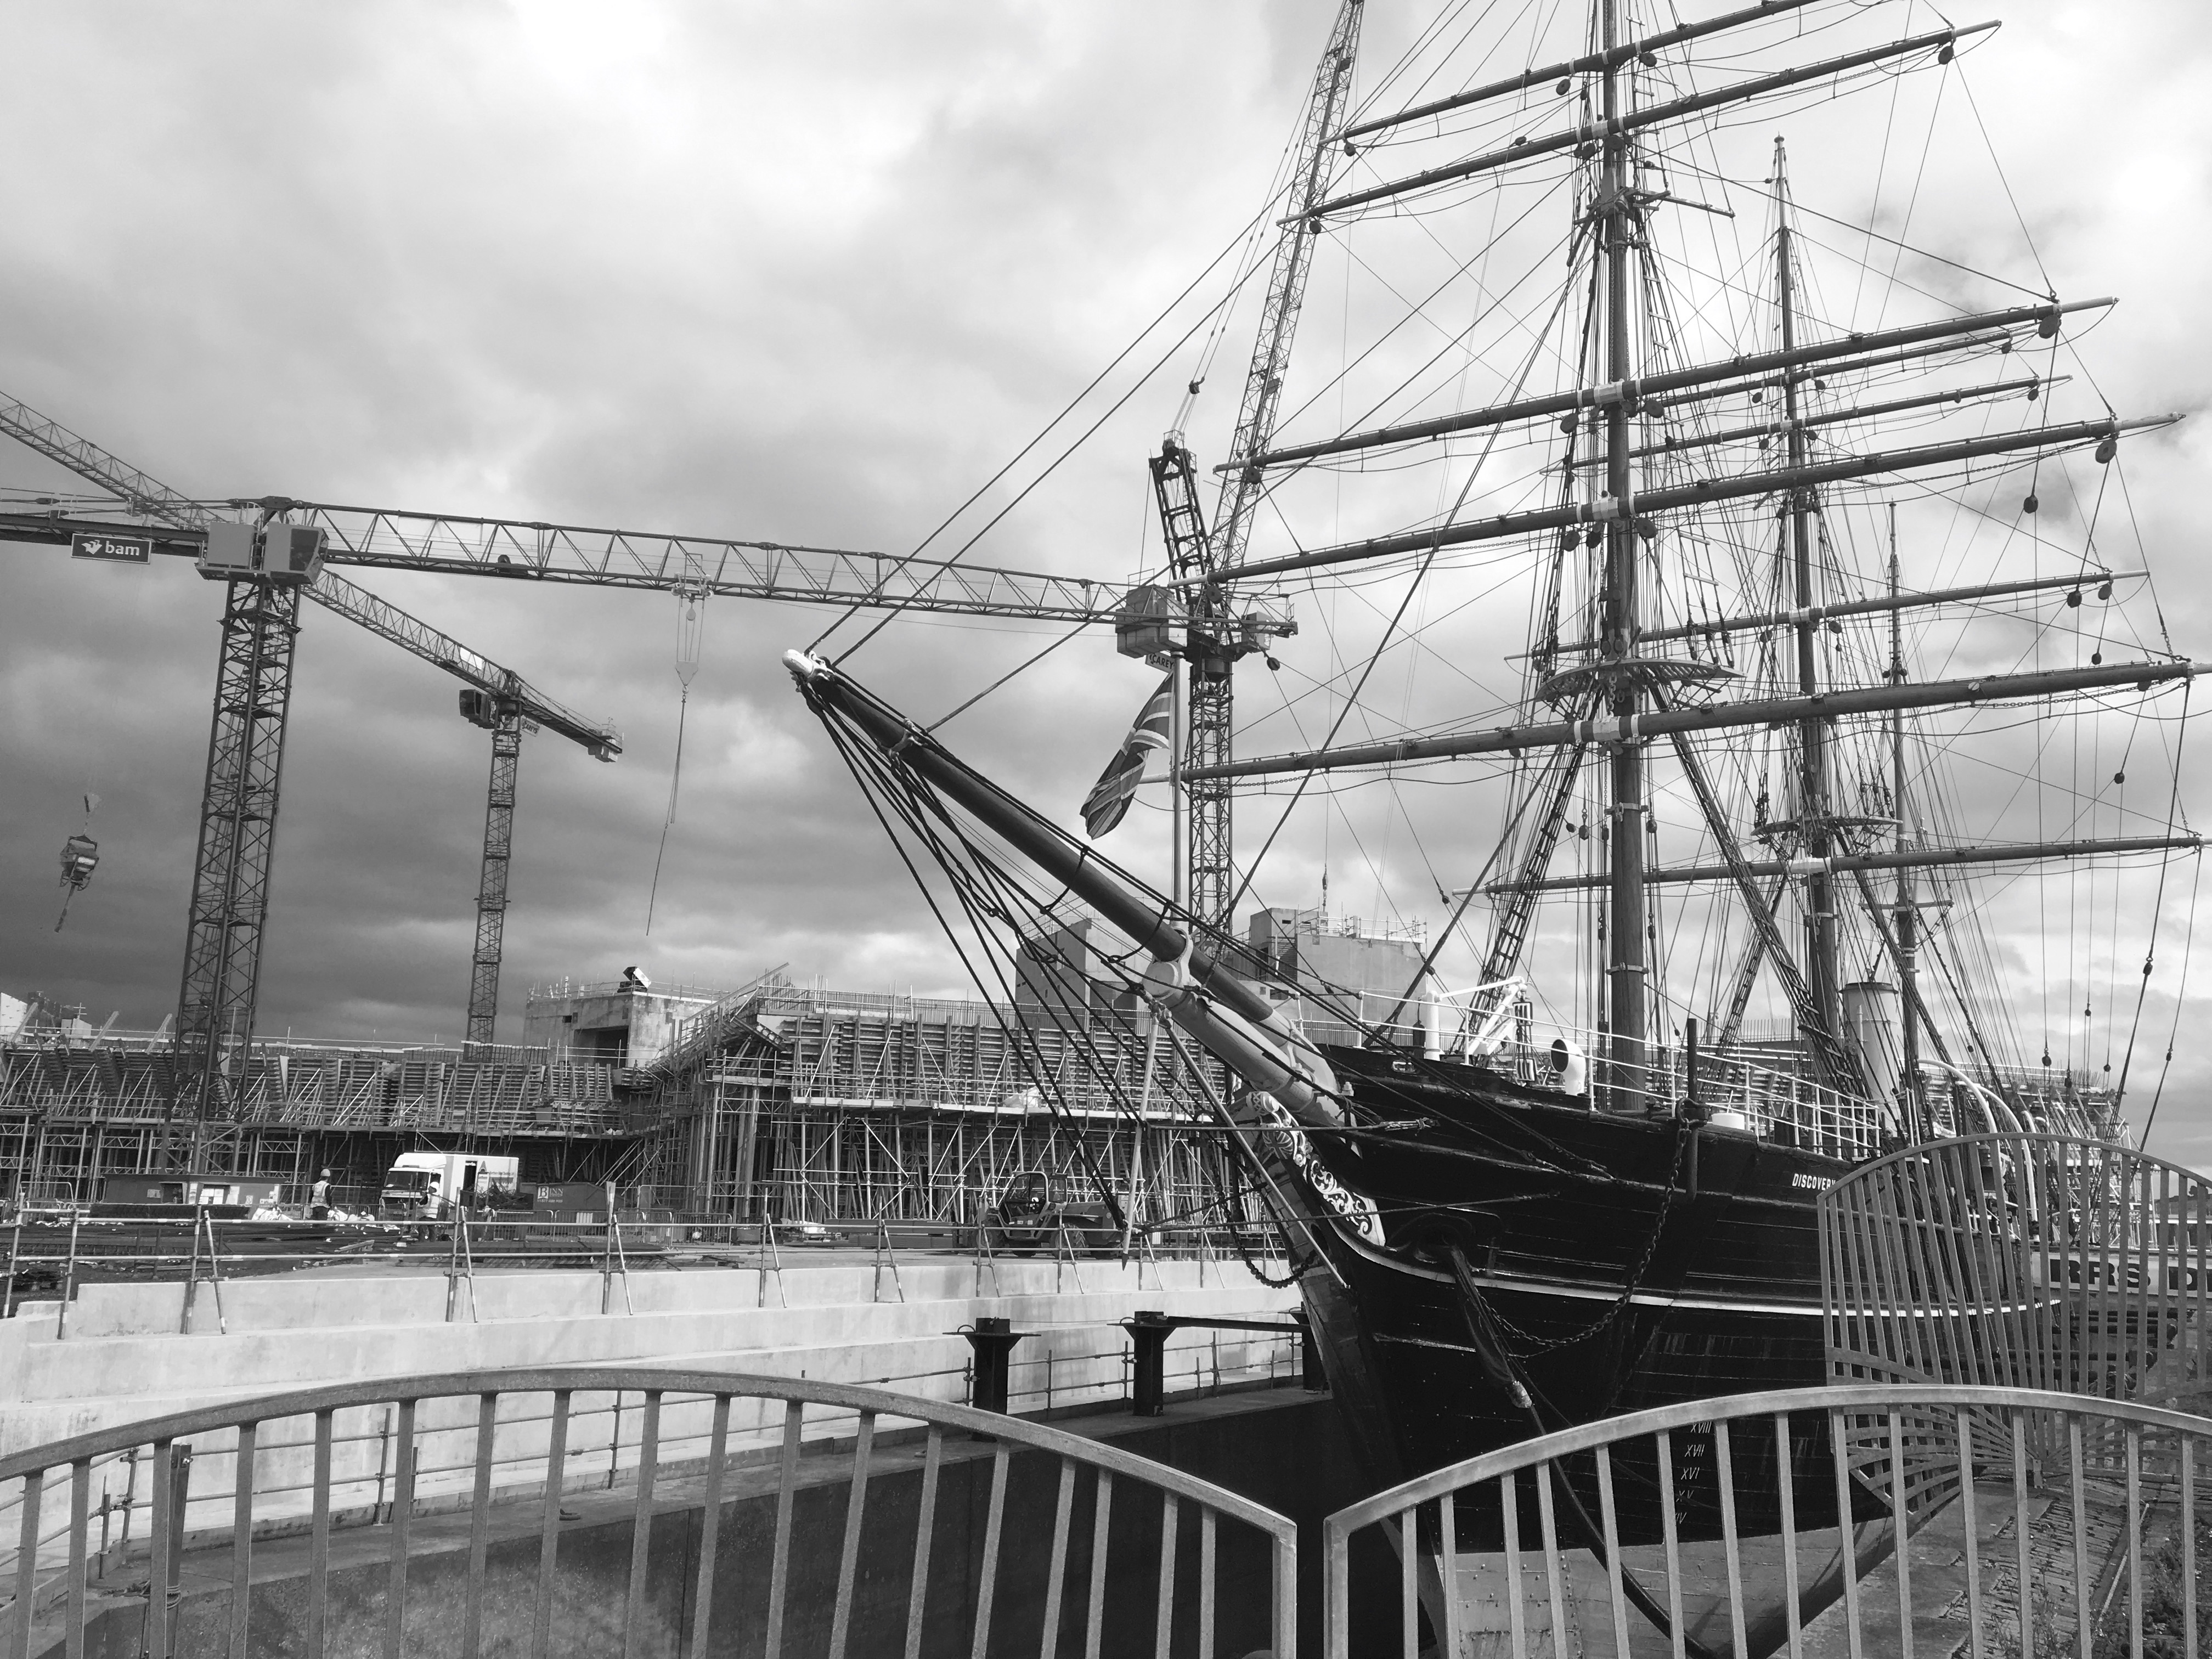
black and white, bridge, ship, line, vehicle, mast, monochrome, watercraft, sailing ship, tall ship, monochrome photography